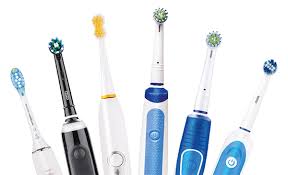
Waste category: trash